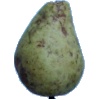
Label: pear_stone